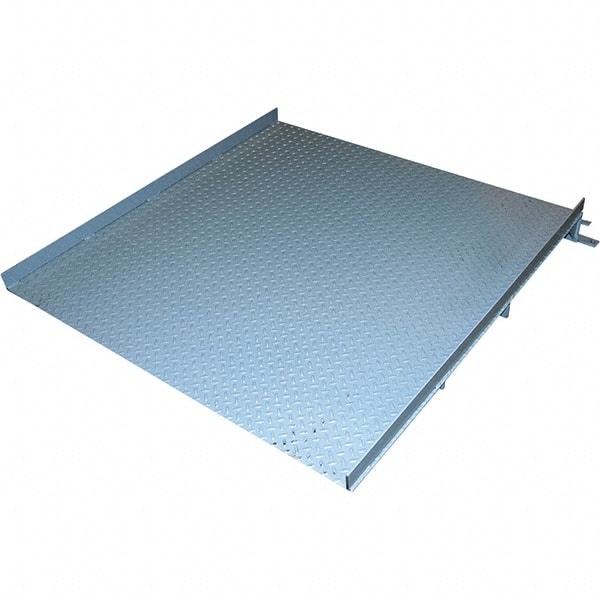
Vestil - Shipping & Receiving Platform & Bench Scales
Item #: 61004271 Brand: Vestil Model #: SCALE-R-CS-54 Product Specifications Shipping & Receiving Platform & Bench Scales
Brand: Vestil
Category: Hardware > Tools > Measuring Tools & Sensors > Measuring Scales > Mechanical Scales